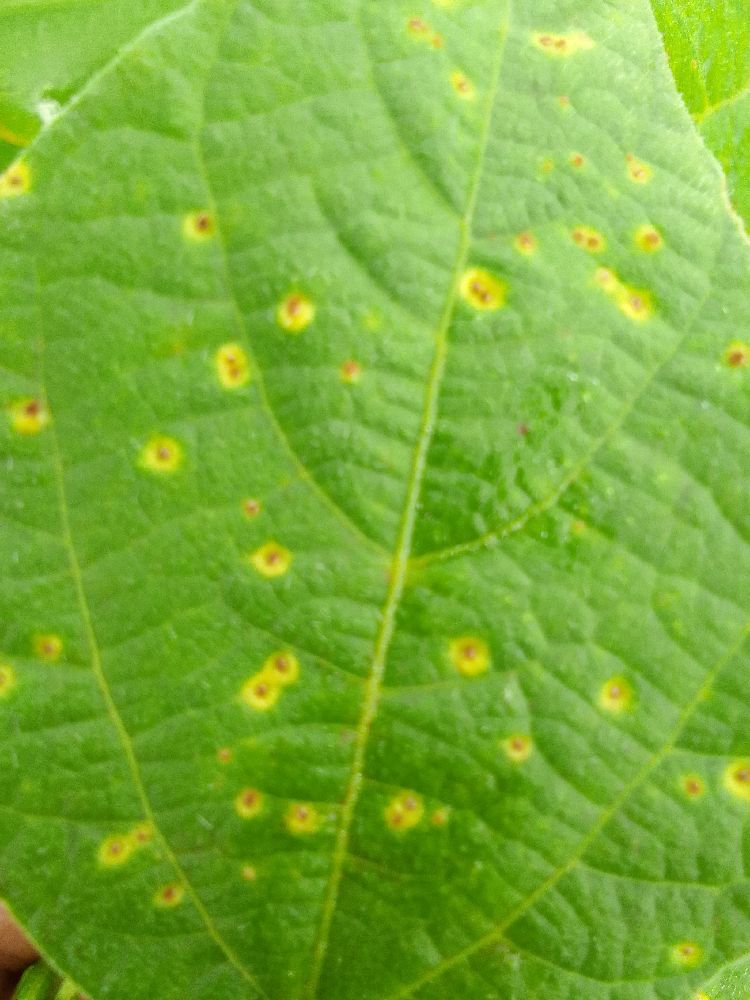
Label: rust